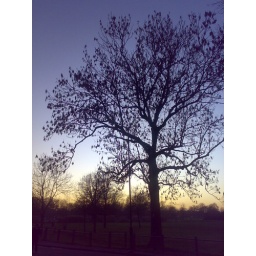
This is a picture of a tree line standing against the setting sun.